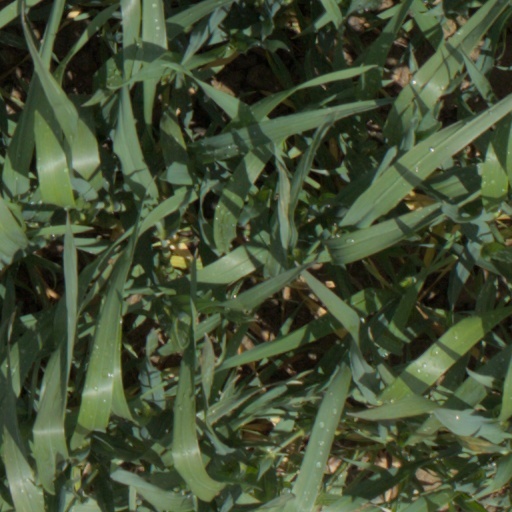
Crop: wheat